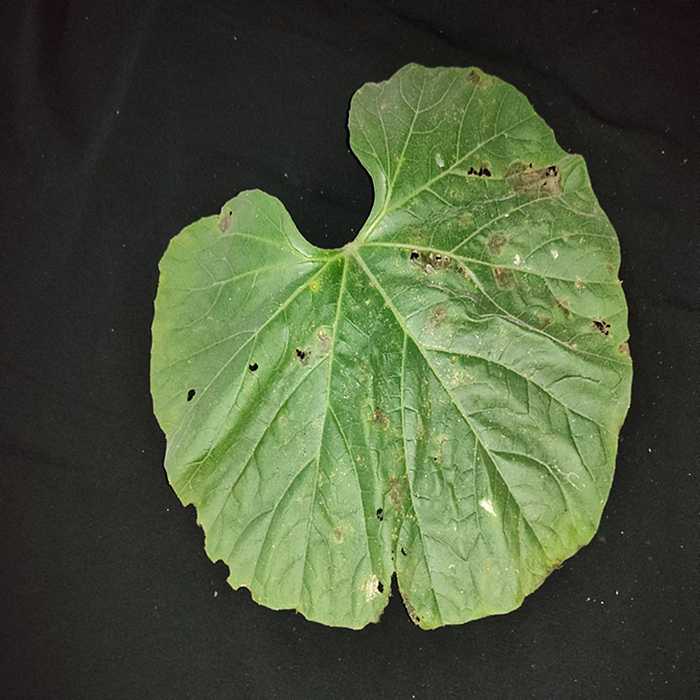
Plant: Bottle gourd
Label: Anthracnose